Kamil Bortniczuk

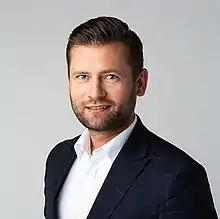

Kamil Bortniczuk (born 11 June 1983) is a Polish politician, member of the VIII and IX Sejm as a member of the Agreement political party, within the Law and Justice parliamentary club as part of the United Right coalition. He represents the Opole constituency. In October 2021 he became the Polish Minister of Sport and Tourism.